RAF Keevil

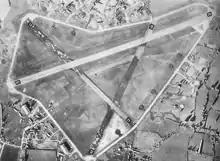
Keevil airfield on 4 November 1956. The secondary runways are deteriorating; the main runway is still being maintained as an auxiliary runway for the USAF.

The departure of these units to East Anglia brought Keevil to a training role when in October 1944 No. 22 Heavy Glider Conversion Unit arrived, with their twin-engined Armstrong Whitworth Albemarle aircraft and Waco Hadrian Gliders.